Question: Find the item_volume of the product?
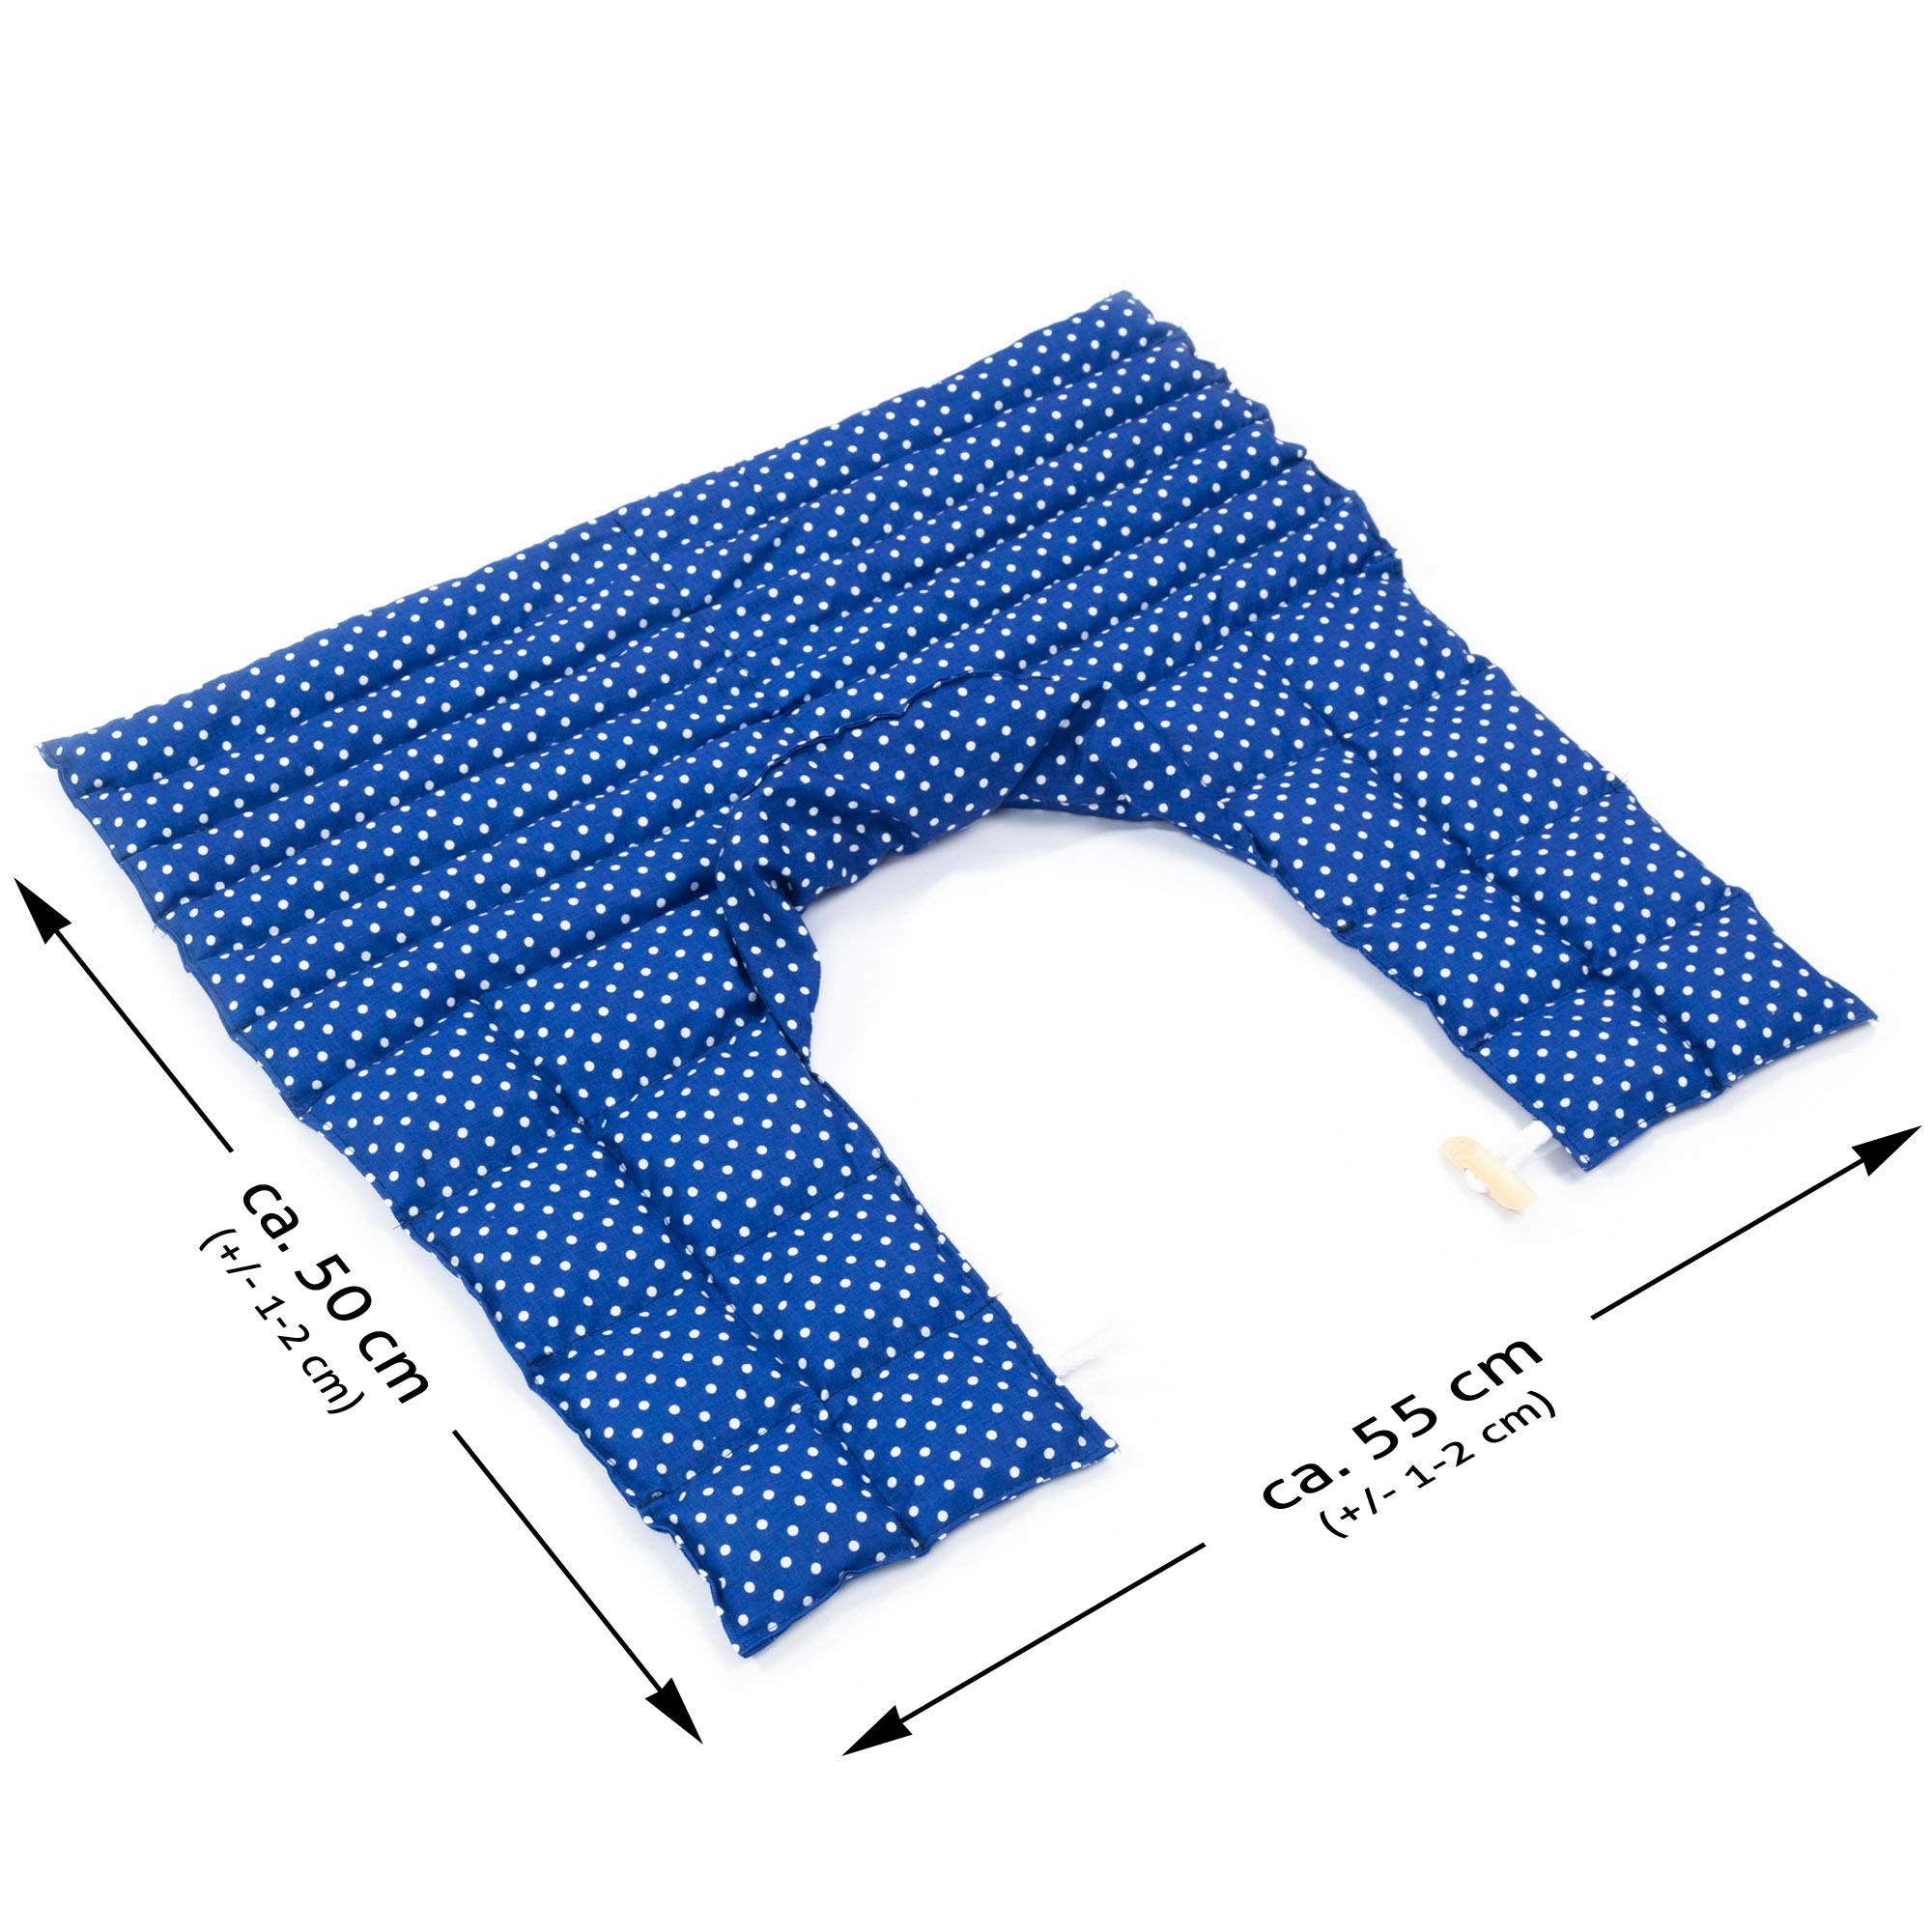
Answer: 55.0 millilitre